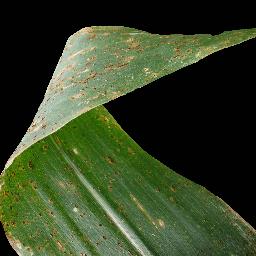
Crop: corn
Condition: (maize)_common_rust